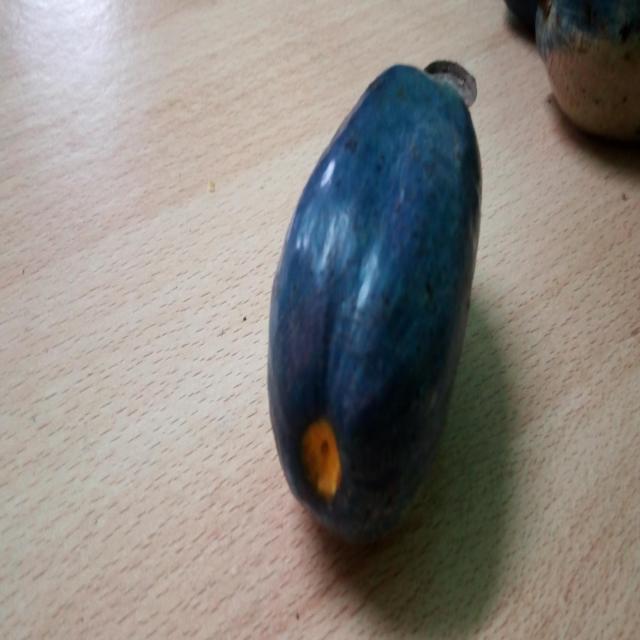
Plum grade: unaffected